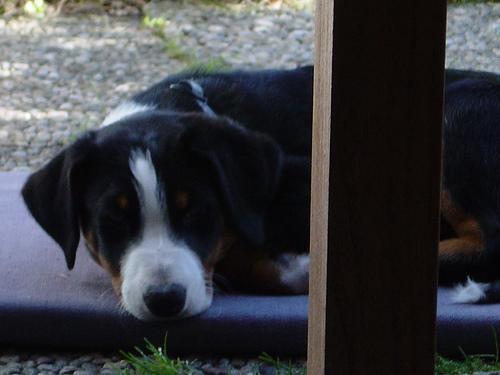
Appenzeller